Villa Mills

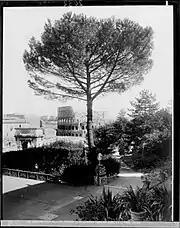
The Colosseum from the gardens of Villa Mills in 1906–1907.

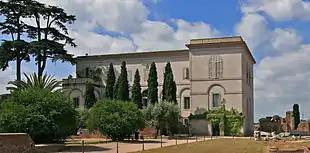
Palatine Museum.

In the sixteenth century, the area where Villa Mills was located was essentially made up of gardens and vineyards, part of the famous Orti Farnesiani on the Palatine Hill created by Cardinal Alessandro Farnese.